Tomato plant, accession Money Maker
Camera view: vertical (180 deg); turntable rotation: 0 degrees
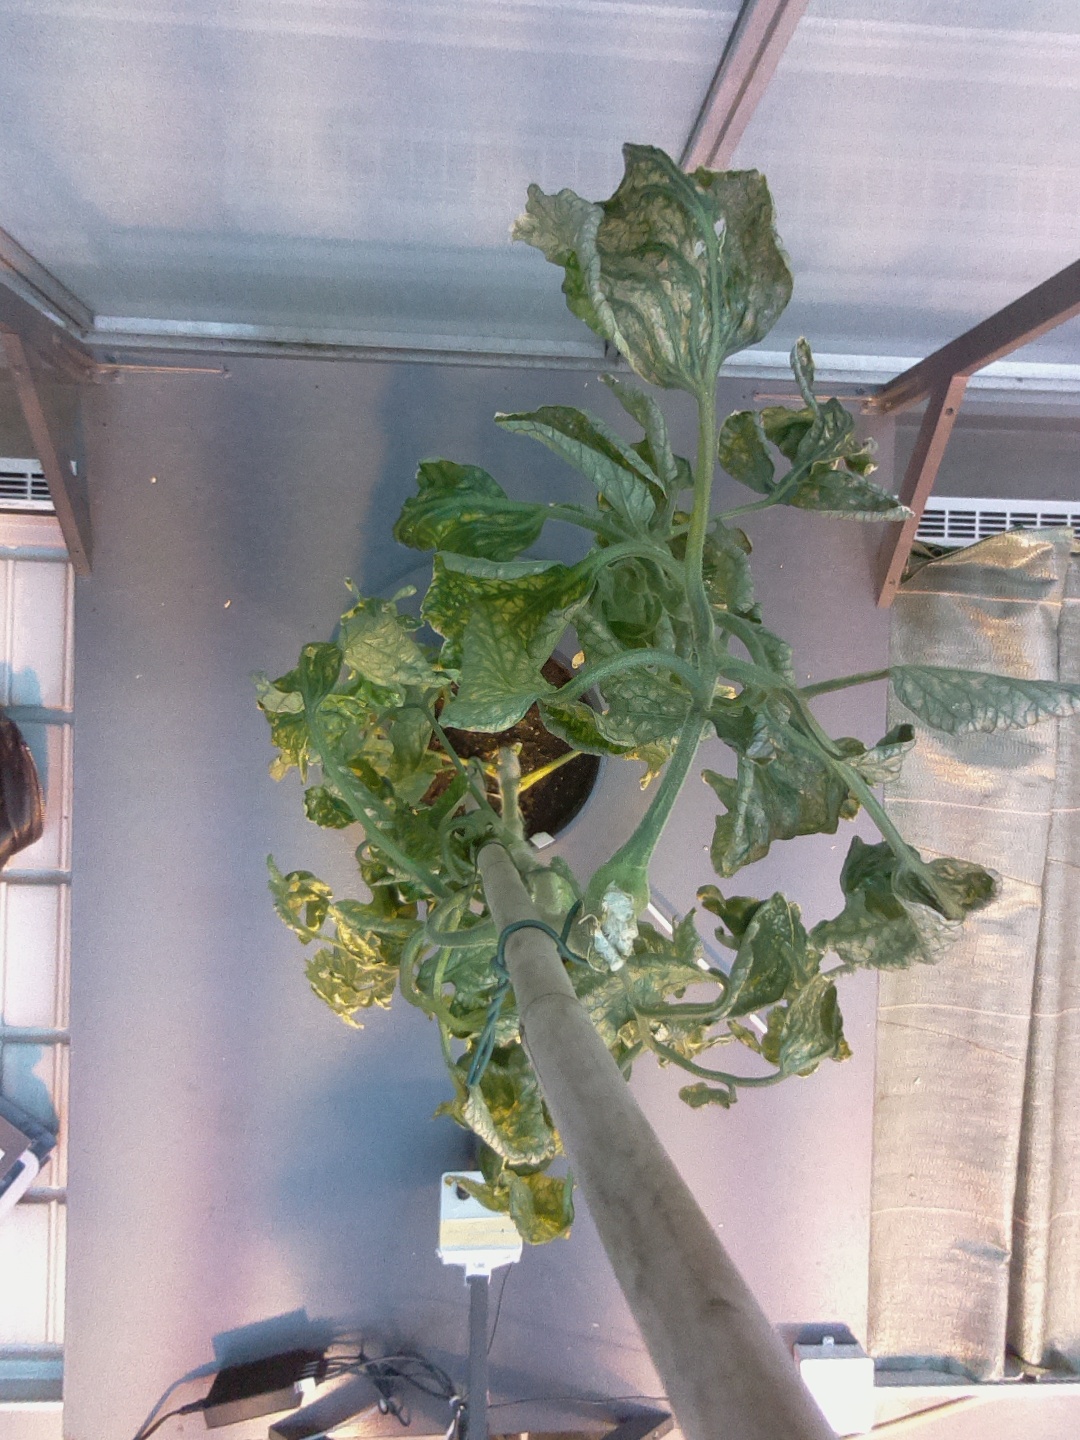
BBCH growth stage 52: 2 inflorescences visible